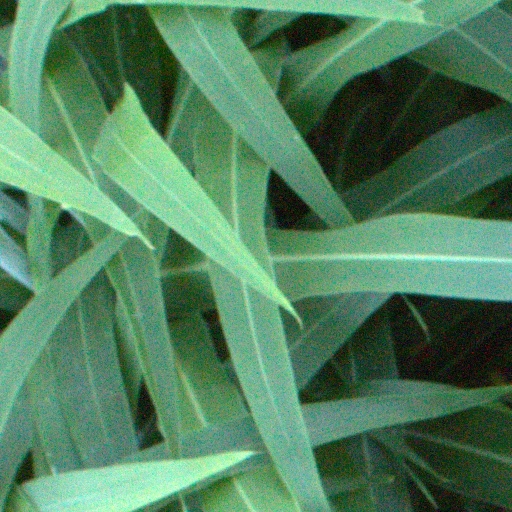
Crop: sorghum